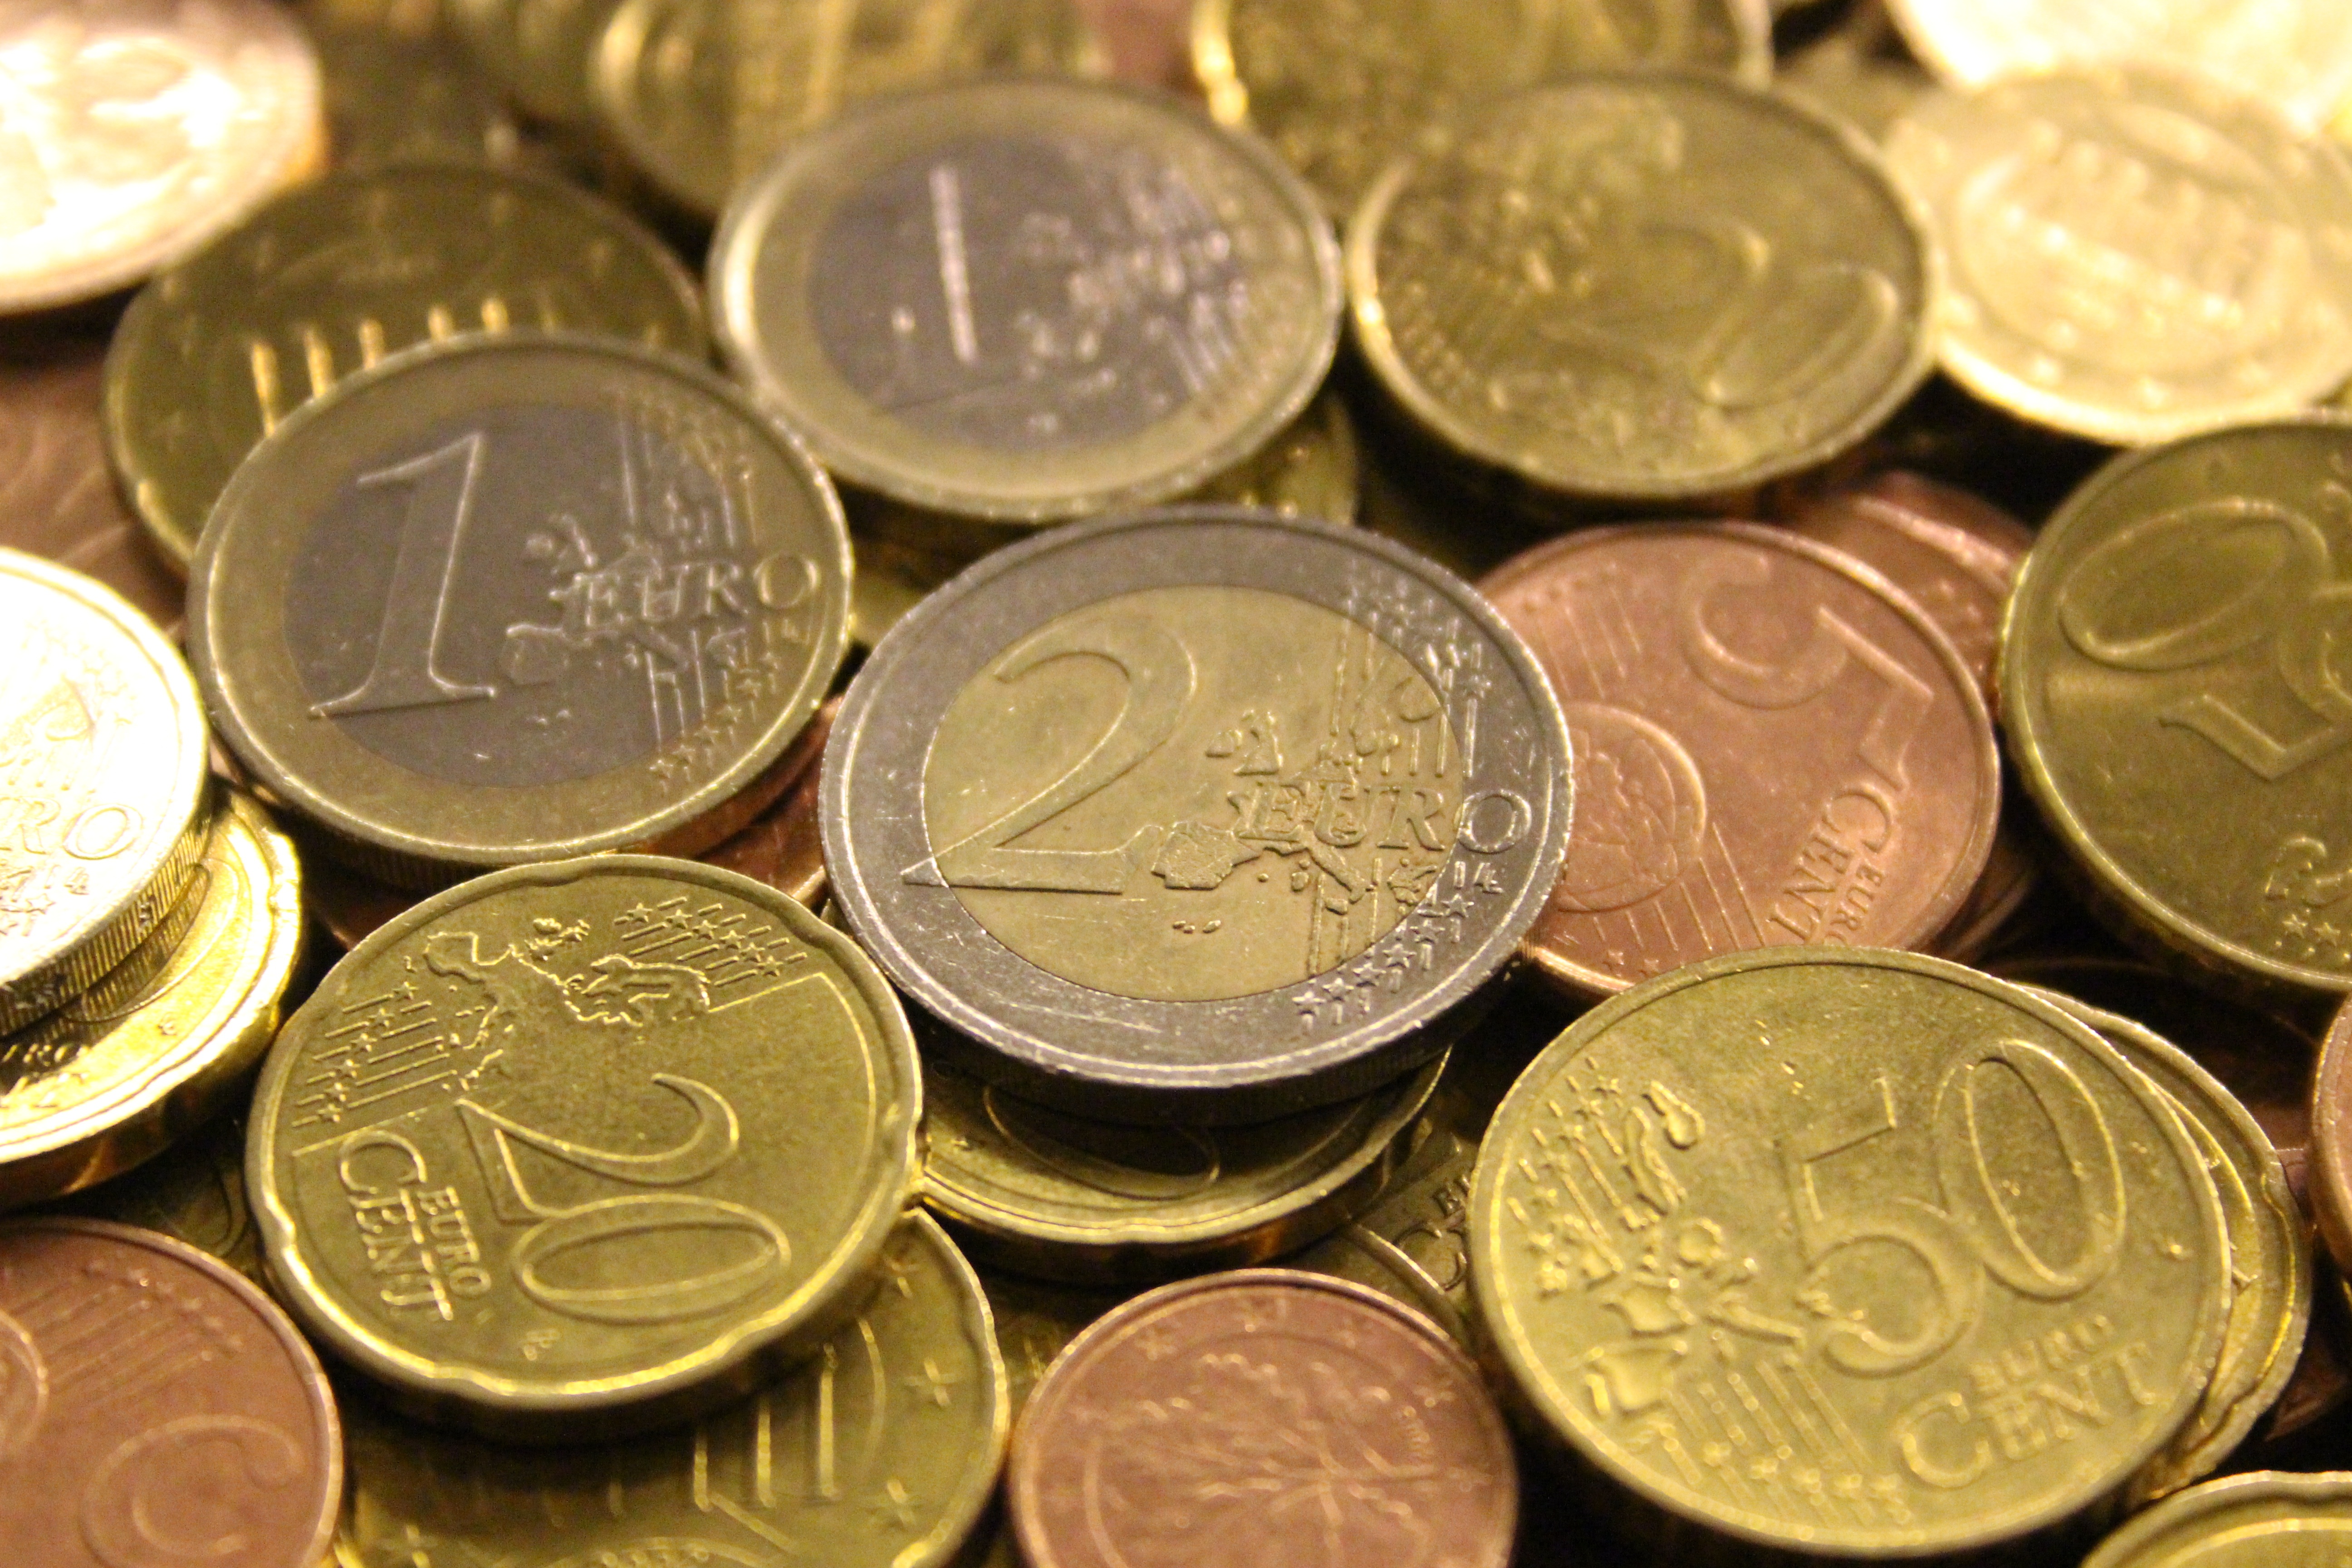
golden, metal, money, market, business, cash, bank, gold, stock, currency, euro, coin, dollar, banking, rich, credit, economy, payment, financial, success, finance, wealth, fund